Rolv Wesenlund

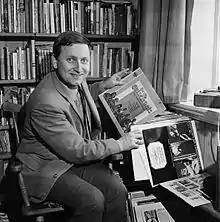
Rolv Wesenlund in 1967

Rolv Helge Wesenlund (17 September 1936 – 18 August 2013) was a Norwegian comedian, singer, clarinetist, writer and actor.